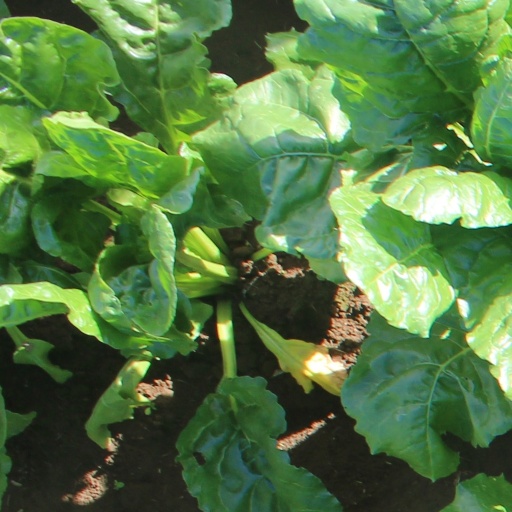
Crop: sugar beet